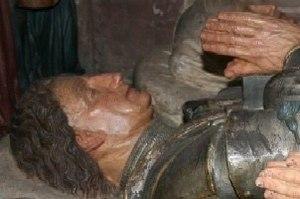
Jean II ou Jean III de Nassau-Sarrebruck, né le 4 avril 1423 à Kirchheimbolanden et mort le 25 juillet 1472 à Vaihingen-sur-l'Enz, est un comte de Nassau-Sarrebruck et un seigneur de Commercy-Château-Bas. Il est le fils de Philippe Iᵉʳ de Nassau-Weilbourg et d'Élisabeth de Lorraine-Vaudémont.